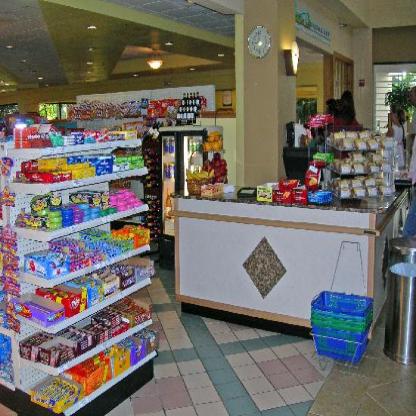
Scene: Indoor